Ifrit

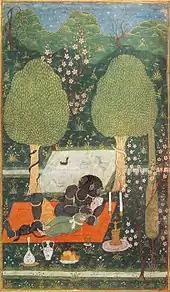
Māhān embraced by an ifrit. Illustration to Nizami Ganjavi's poem "Hamsa". Bukhara, 1648.

Nizami Ganjavi (c. 1141–1209) narrates in his "Haft Peykar" the story of the Egyptian wayfarer Māhān (the "moonlike one") and his travels to a demon-infested desert. Māhān's horse, presented to him by a demon in human disguise, gallops his rider into the desert, where it turns into a seven-headed monster. In the desert, Māhān finds shelter in a mysterious oasis owned by an old man. After Māhān and the old man know each other better, the old man decides to bequeath his legacy and marry him to a beautiful woman. He leaves to prepare for the wedding and warns Māhān that he must not descend from the perch until the old man is back. After that, the house, garden, and wife will belong to him.